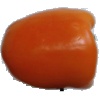
Label: Pepper Orange 1